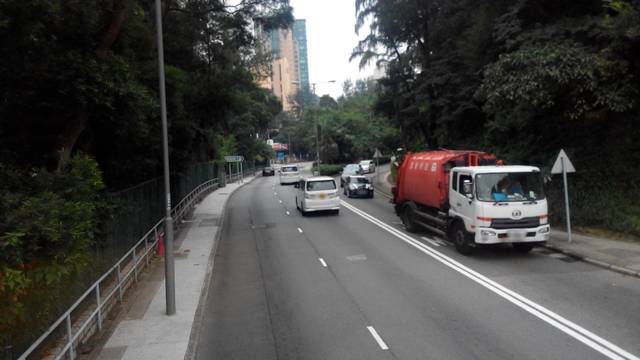
Region: China
Coordinates: 22.259, 114.192